François Hartog

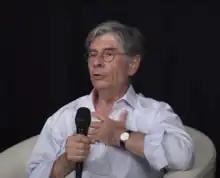
François Hartog

François Hartog (born in 1946) is a French historian. He is noted for his "regimes of historicity" theory as well as his analyses of presentism and the contemporary experience of time. Hartog is also an academic and author of several works including "The Mirror of Herodotus: The Representation of the Other in the Writing of History."